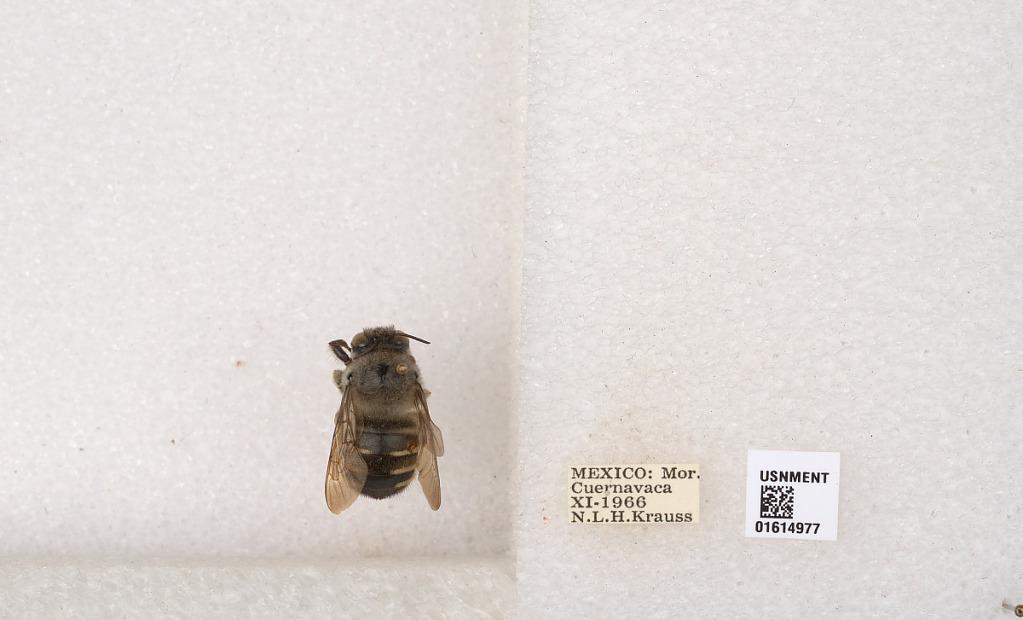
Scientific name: Xylocopa
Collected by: N. Krauss
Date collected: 1966-11-1
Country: Mexico
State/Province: Morelos
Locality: Cuernavaca